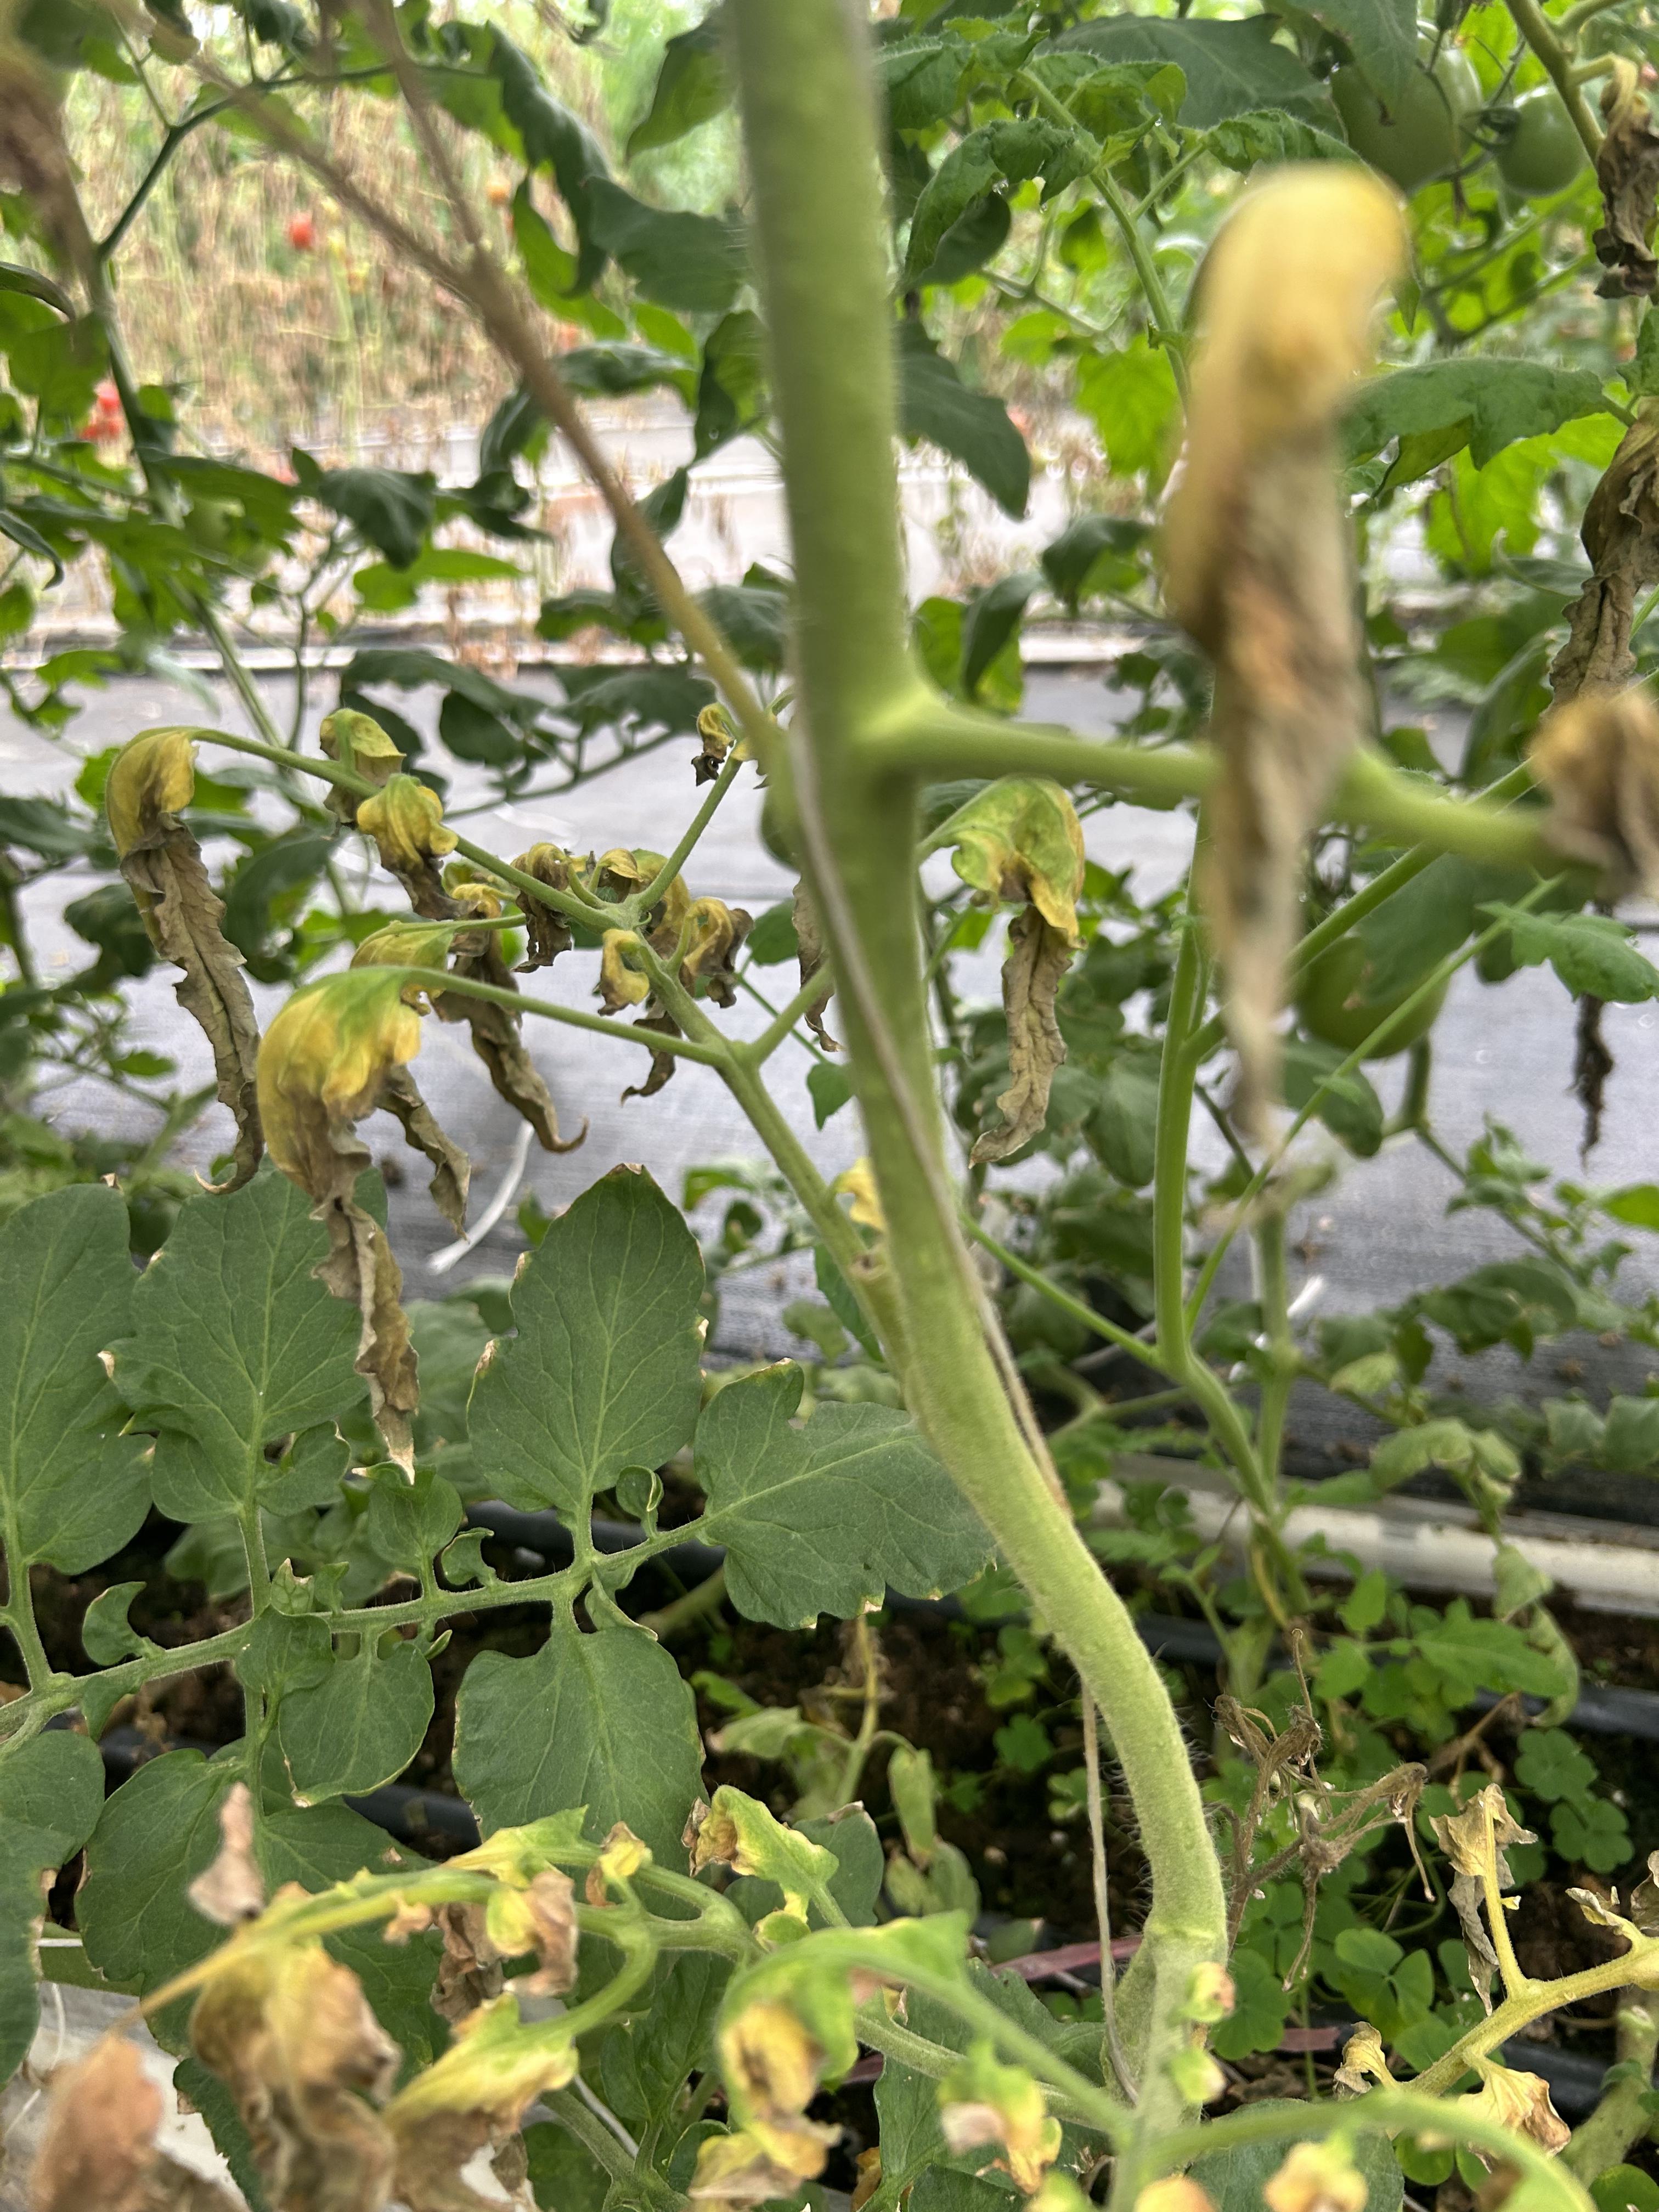
Disease: Wilt